Hero

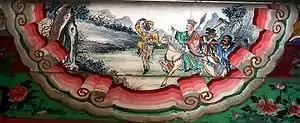
The four heroes from the 16th-century Chinese novel, "Journey to the West"

Hector was a Trojan prince and the greatest fighter for Troy in the Trojan War, which is known primarily through Homer's "Iliad". Hector acted as leader of the Trojans and their allies in the defense of Troy, "killing 31,000 Greek fighters". Hector was known not only for his courage, but also for his noble and courtly nature. Indeed, Homer places Hector as peace-loving, thoughtful, as well as bold, a good son, husband and father, and without darker motives. However, his familial values conflict greatly with his heroic aspirations in the "Iliad," as he cannot be both the protector of Troy and a father to his child. Hector is ultimately betrayed by the deities when Athena appears disguised as his ally Deiphobus and convinces him to challenge Achilles, leading to his death at the hands of a superior warrior.